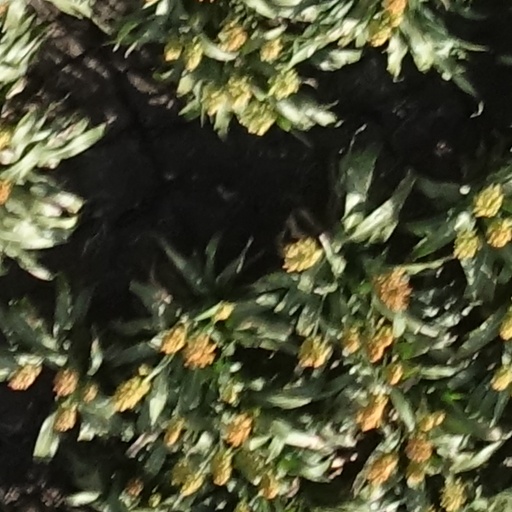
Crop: sorghum